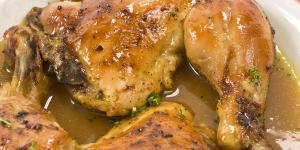
pollo en pepitoria con thermomix